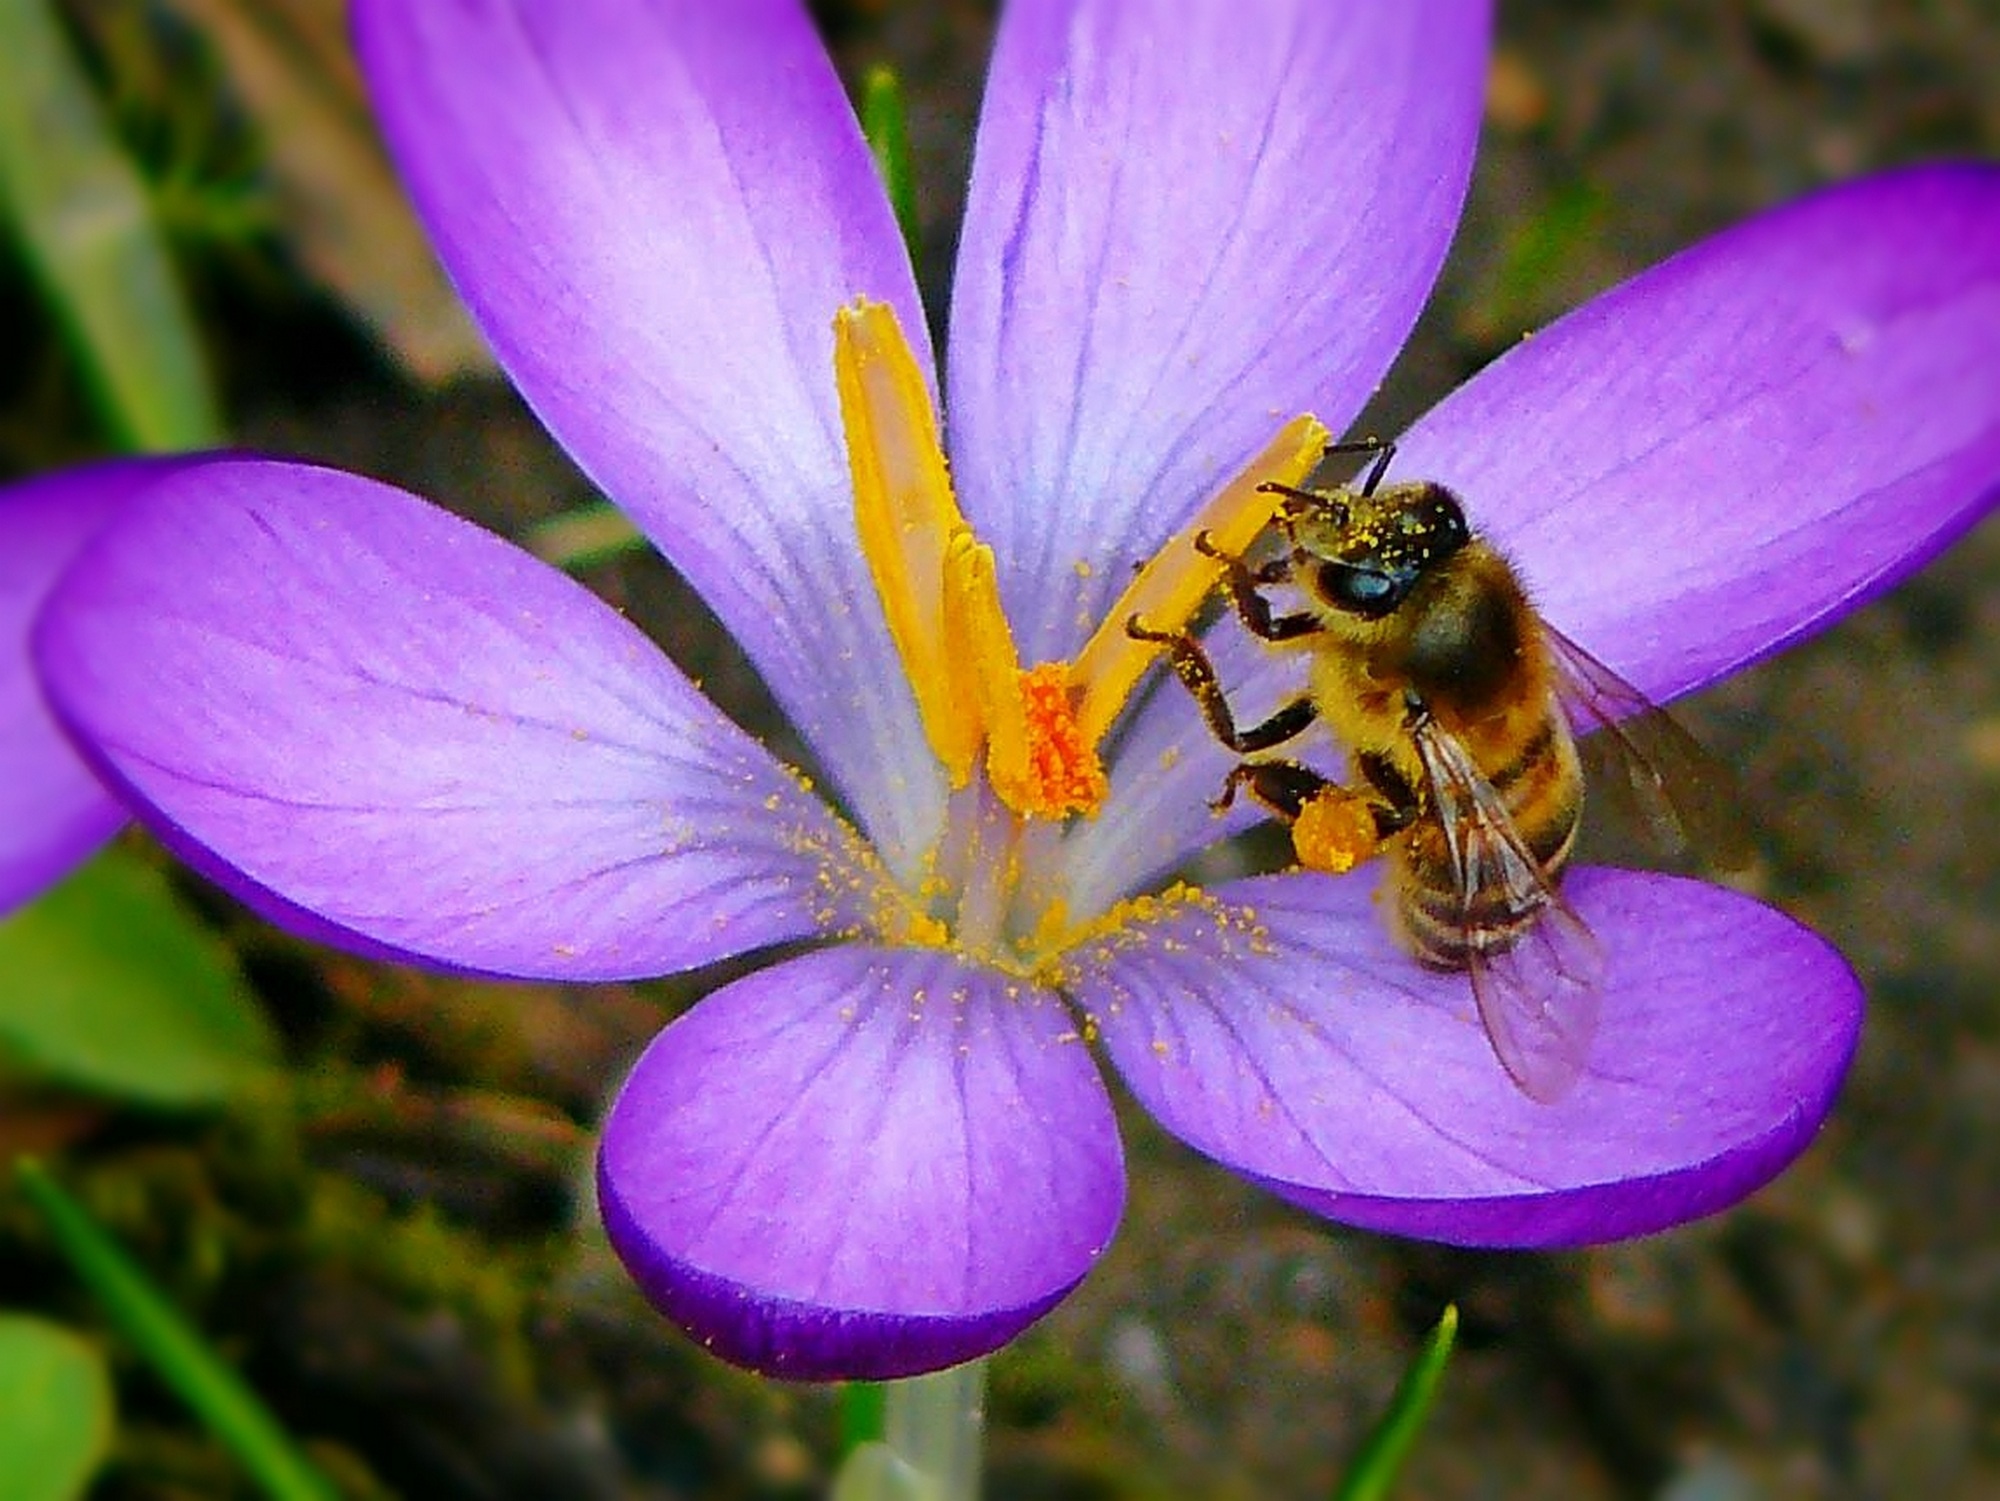
nature, plant, photography, flower, purple, petal, pollen, spring, stamp, insect, macro, botany, garden, close, flora, fauna, invertebrate, wildflower, flowers, close up, petals, violet, bright, bee, crocus, spring crocus, early bloomer, spring flower, nectar, collector, macro photography, ornamental plant, fr hlingsanfang, harbinger of spring, honey bee, fr hlingsbl her, membrane winged insect